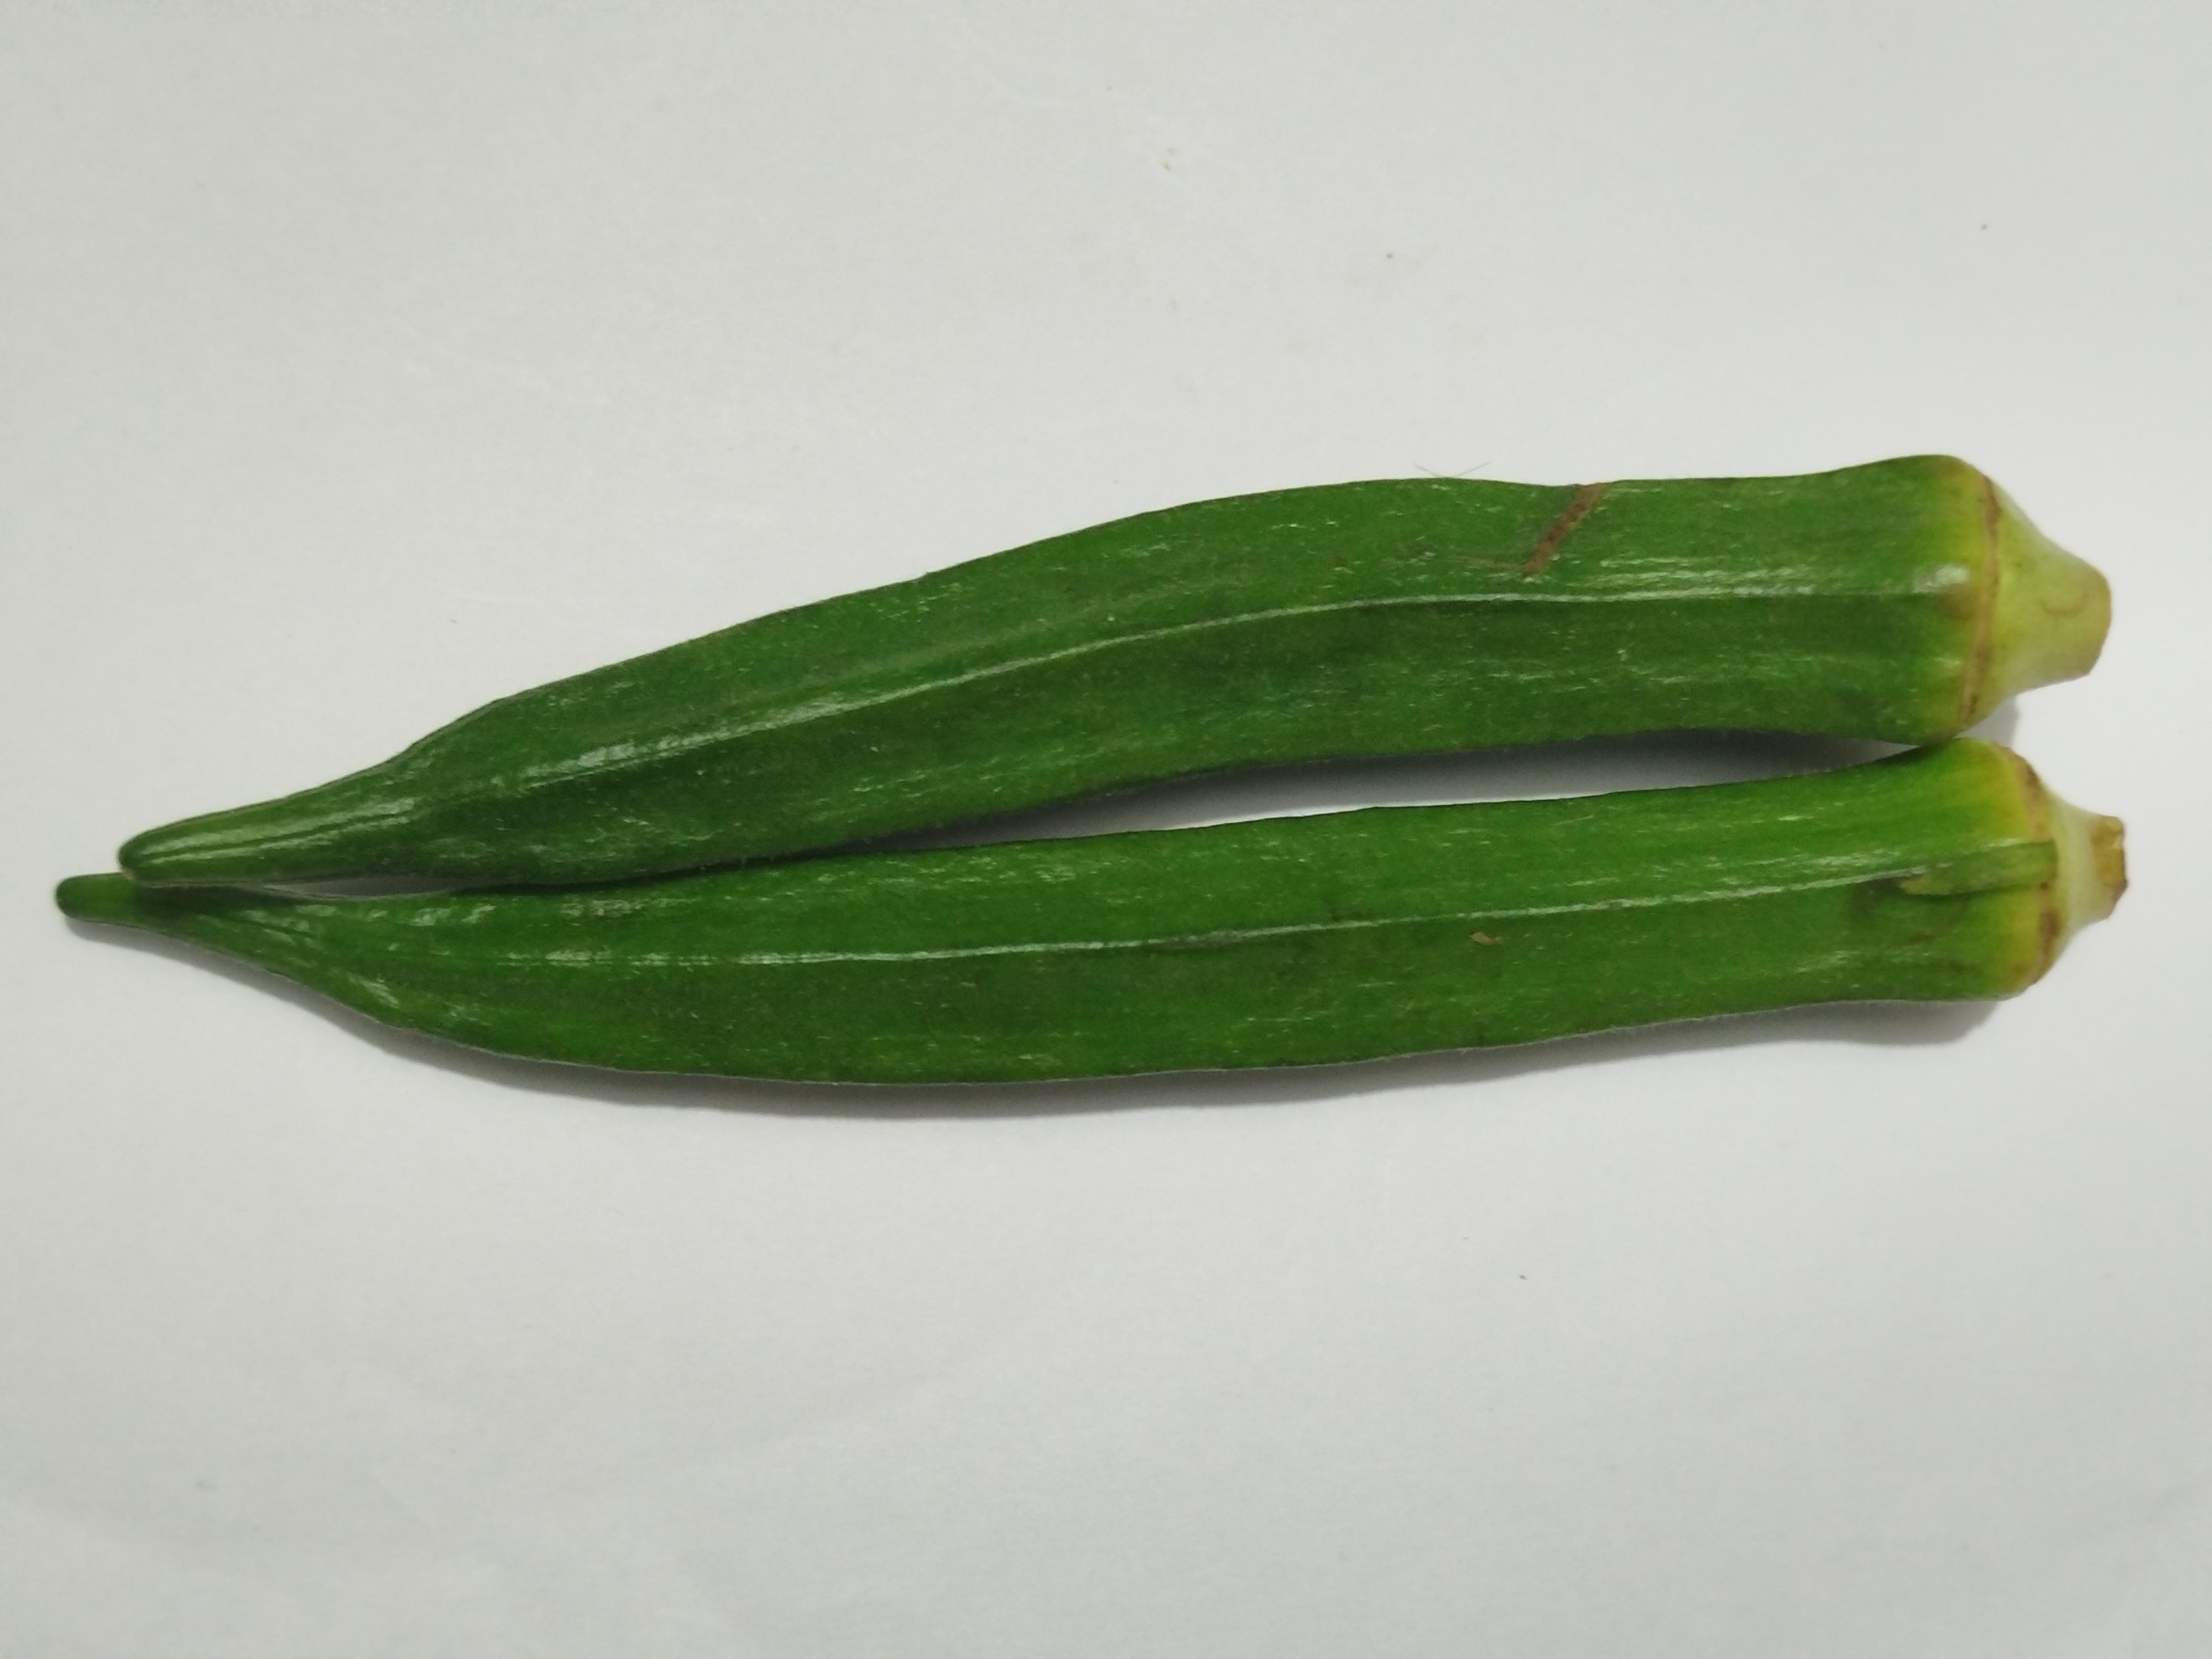
Label: Ladies finger